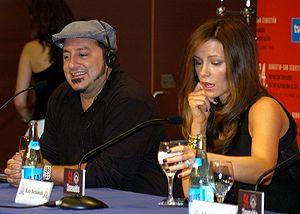
Frank Coraci est un réalisateur, acteur et scénariste américain né le 3 février 1966 à New York.